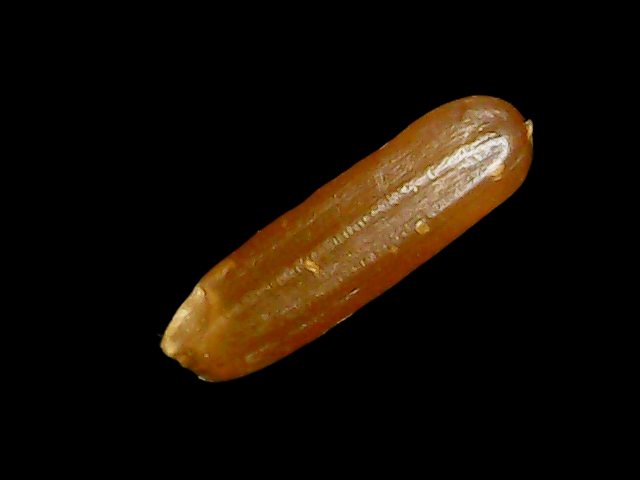
Rice variety: Binadhan20